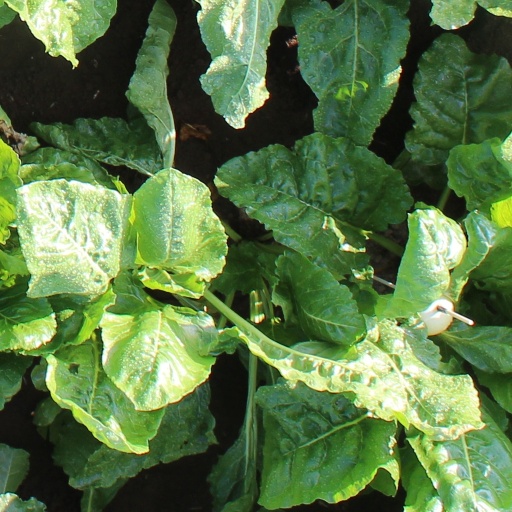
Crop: sugar beet